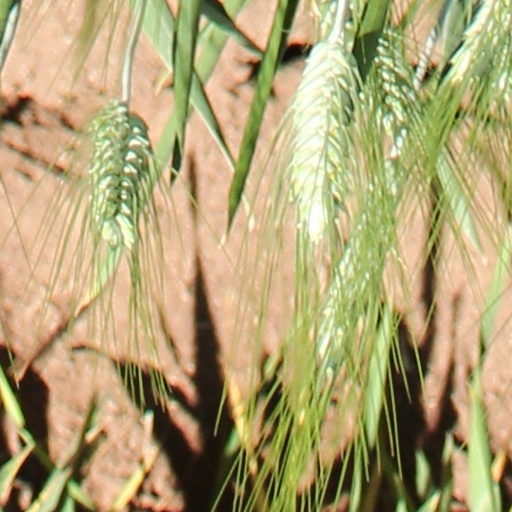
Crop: wheat